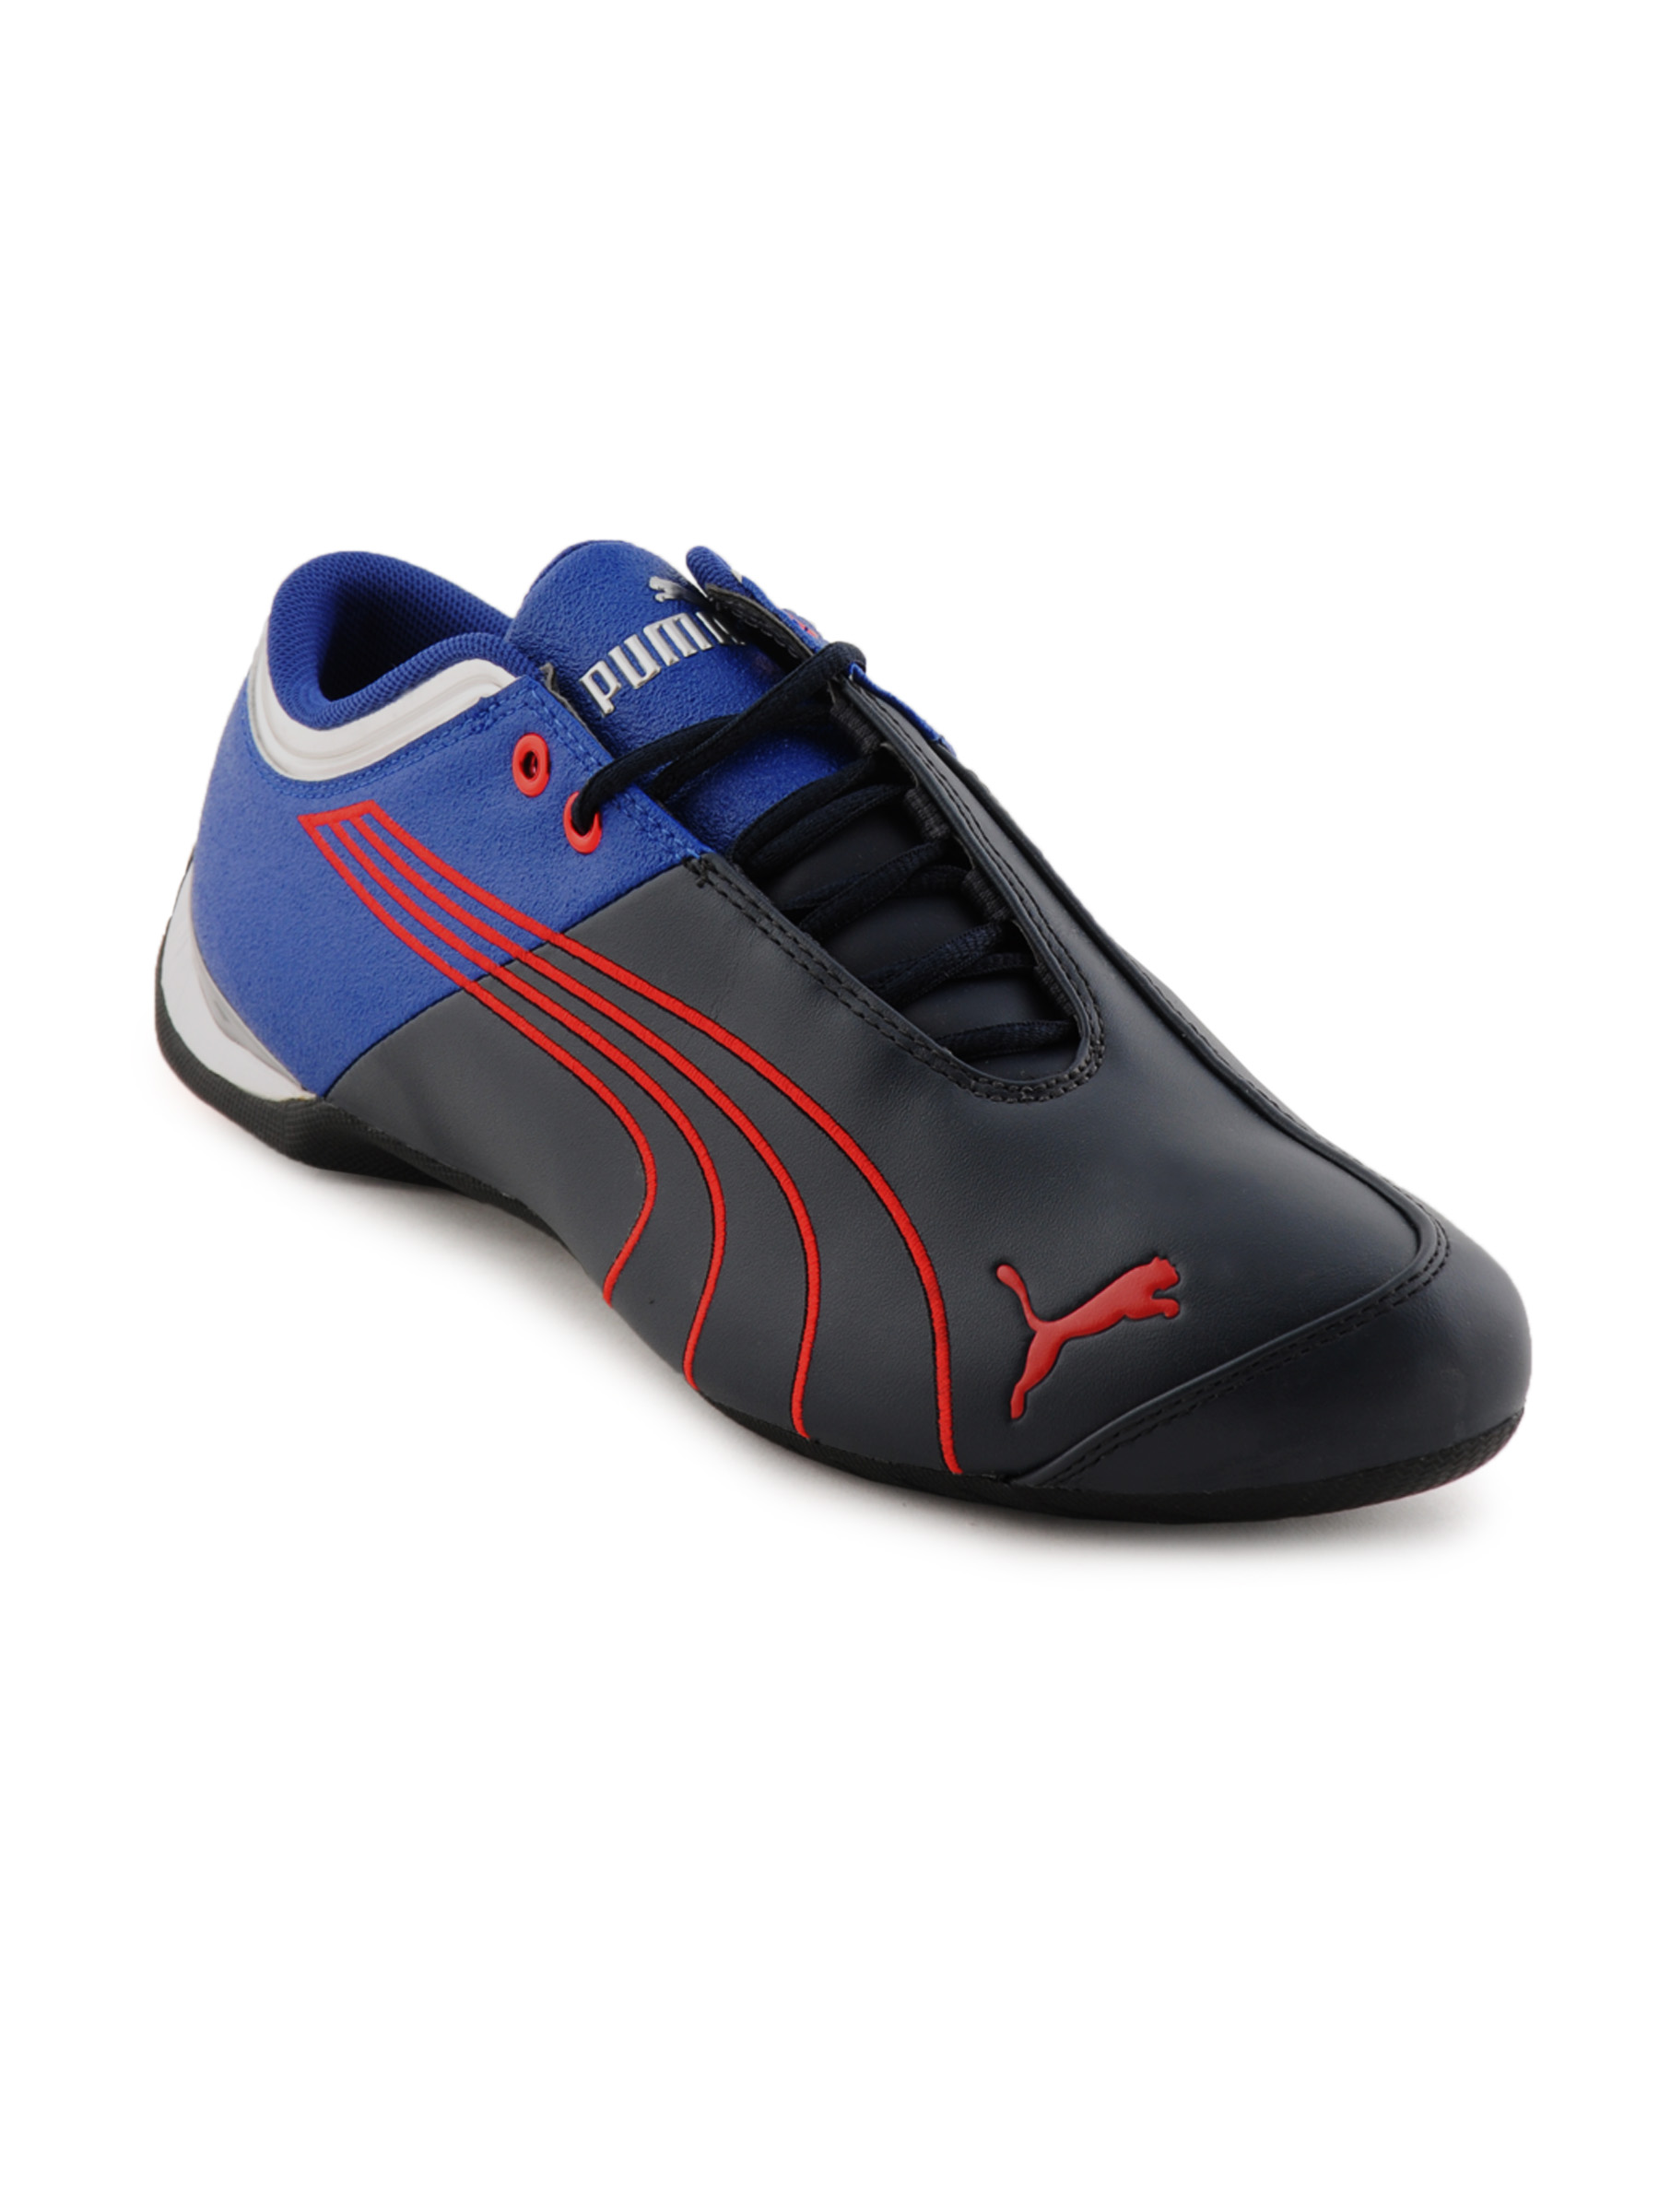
Puma Men Future Cat Blue Casual Shoes
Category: Footwear / Shoes / Casual Shoes
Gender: Men
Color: Blue
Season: Fall 2011
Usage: Casual